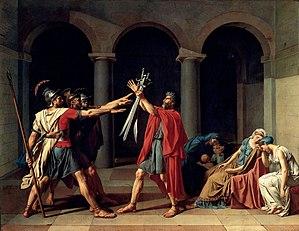
Jean-Baptiste Juvénal Corbineau, né le 1ᵉʳ août 1776 à Marchiennes dans le Nord et mort le 18 décembre 1848 à Paris, est un général français de la Révolution et de l'Empire, comte de l'Empire, grand-croix de la Légion d'honneur et pair de France.
Les trois Horaces et les trois Curiaces sont des héros qui, d'après la tradition rapportée par Tite-Live, se seraient battus en duel pendant la guerre entre Rome et Albe-la-Longue, durant le règne de Tullus Hostilius.
Le terme mouvement littéraire désigne un ensemble d'auteurs et d’œuvres le plus souvent réunis dans un manifeste. Un mouvement littéraire peut être désigné par le terme « école ».
Albe la Longue est une ancienne ville du Latium en Italie centrale, à 19 km au sud-est de Rome, dans les monts Albains. Fondateur et chef de la Ligue latine, elle est détruite par Rome vers le milieu du VIIᵉ siècle av. J.-C. et ses habitants sont forcés de s’installer à Rome.
Le terme néoclassique a été utilisé pour désigner des courants et styles ayant peu de choses en commun, dans divers secteurs d'activité :
Jacques-Louis David est un peintre et conventionnel français né le 30 août 1748 à Paris et mort le 29 décembre 1825 à Bruxelles. Il est considéré comme le chef de file du mouvement néo-classique, dont il représente le style pictural. Il opère une rupture avec le style galant et libertin de la peinture rococo du XVIIIᵉ siècle représentée à l'époque par François Boucher et Carl Van Loo, et revendique l’héritage du classicisme de Nicolas Poussin et des idéaux esthétiques grecs et romains, en cherchant, selon sa propre formule, à « régénérer les arts en développant une peinture que les classiques grecs et romains auraient sans hésiter pu prendre pour la leur ».
À l'origine ville-état dans l'actuelle Italie au VIIIᵉ siècle av. J.-C., puis empire hégémonique couvrant la majeure partie de l'Europe, du Proche-Orient et de l'Afrique du Nord jusqu'à sa chute au cours du Vᵉ siècle, l'histoire de l'ancienne Rome est étroitement liée à son histoire militaire. Le cœur des campagnes qui constituent l’histoire militaire de la Rome antique est un agrégat de récits de différentes batailles terrestres, de sa première défense et sa conquête de la péninsule italienne jusqu'à la lutte ultime de l'Empire romain d'Occident pour sa survie contre les invasions barbares après la division de l'empire. Ces récits ont été écrits par différents auteurs pendant et après l'empire. Malgré le fait que l'empire englobait sur sa fin une partie importante du bassin méditerranéen, les batailles navales ont été généralement moins importantes que les batailles terrestres dans l'histoire militaire de Rome, notamment en raison de sa position dominante et incontestée sur mer à la suite de la Première guerre punique.